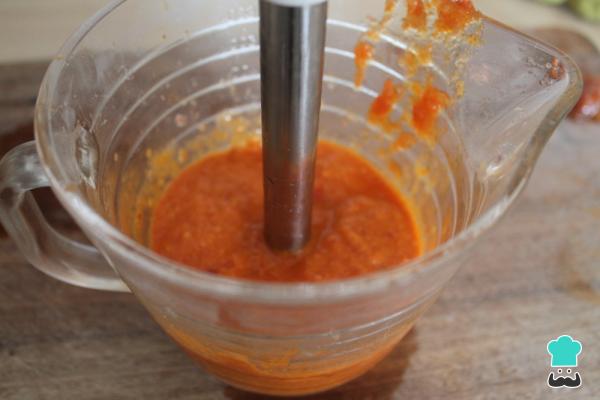
Una vez cocido, prueba la salsa, tal vez necesite un poco de sal, o esté un poco ácida por el tomate, por lo que habrá que añadirle un poco de azúcar. Retira la punta de jamón y pasa la salsa brava al vaso de la batidora y tritura.